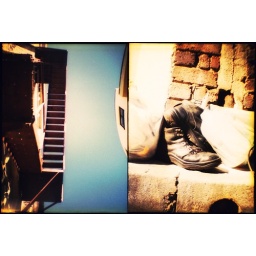
Diana MINI || Agfa Precisa CT - cross processed in nova 2 bath c41. World Toy Camera Day